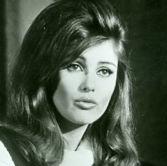
Age: 22